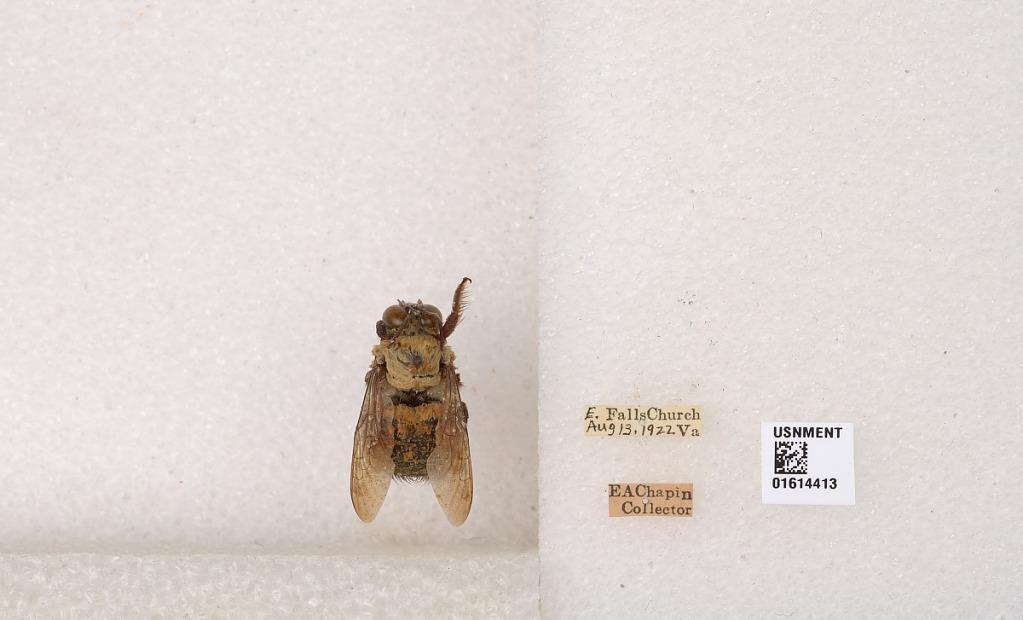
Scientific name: Xylocopa (Xylocopoides) virginica virginica (Linnaeus)
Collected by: E. Chapin
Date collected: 1922-8-13
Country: United States
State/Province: Virginia
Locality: E. Falls Church